Bamber Gascoyne (the elder)

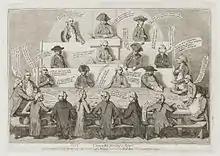
Bamber Gascoyne (1725–1791) was a Lord of the Admiralty and is represented in this cartoon as the two-faced man on the right.

Bamber Gascoyne of Childwall Hall, Lancashire (1725–1791), was an 18th-century English politician who sat in the House of Commons of Great Britain between 1761 and 1786.